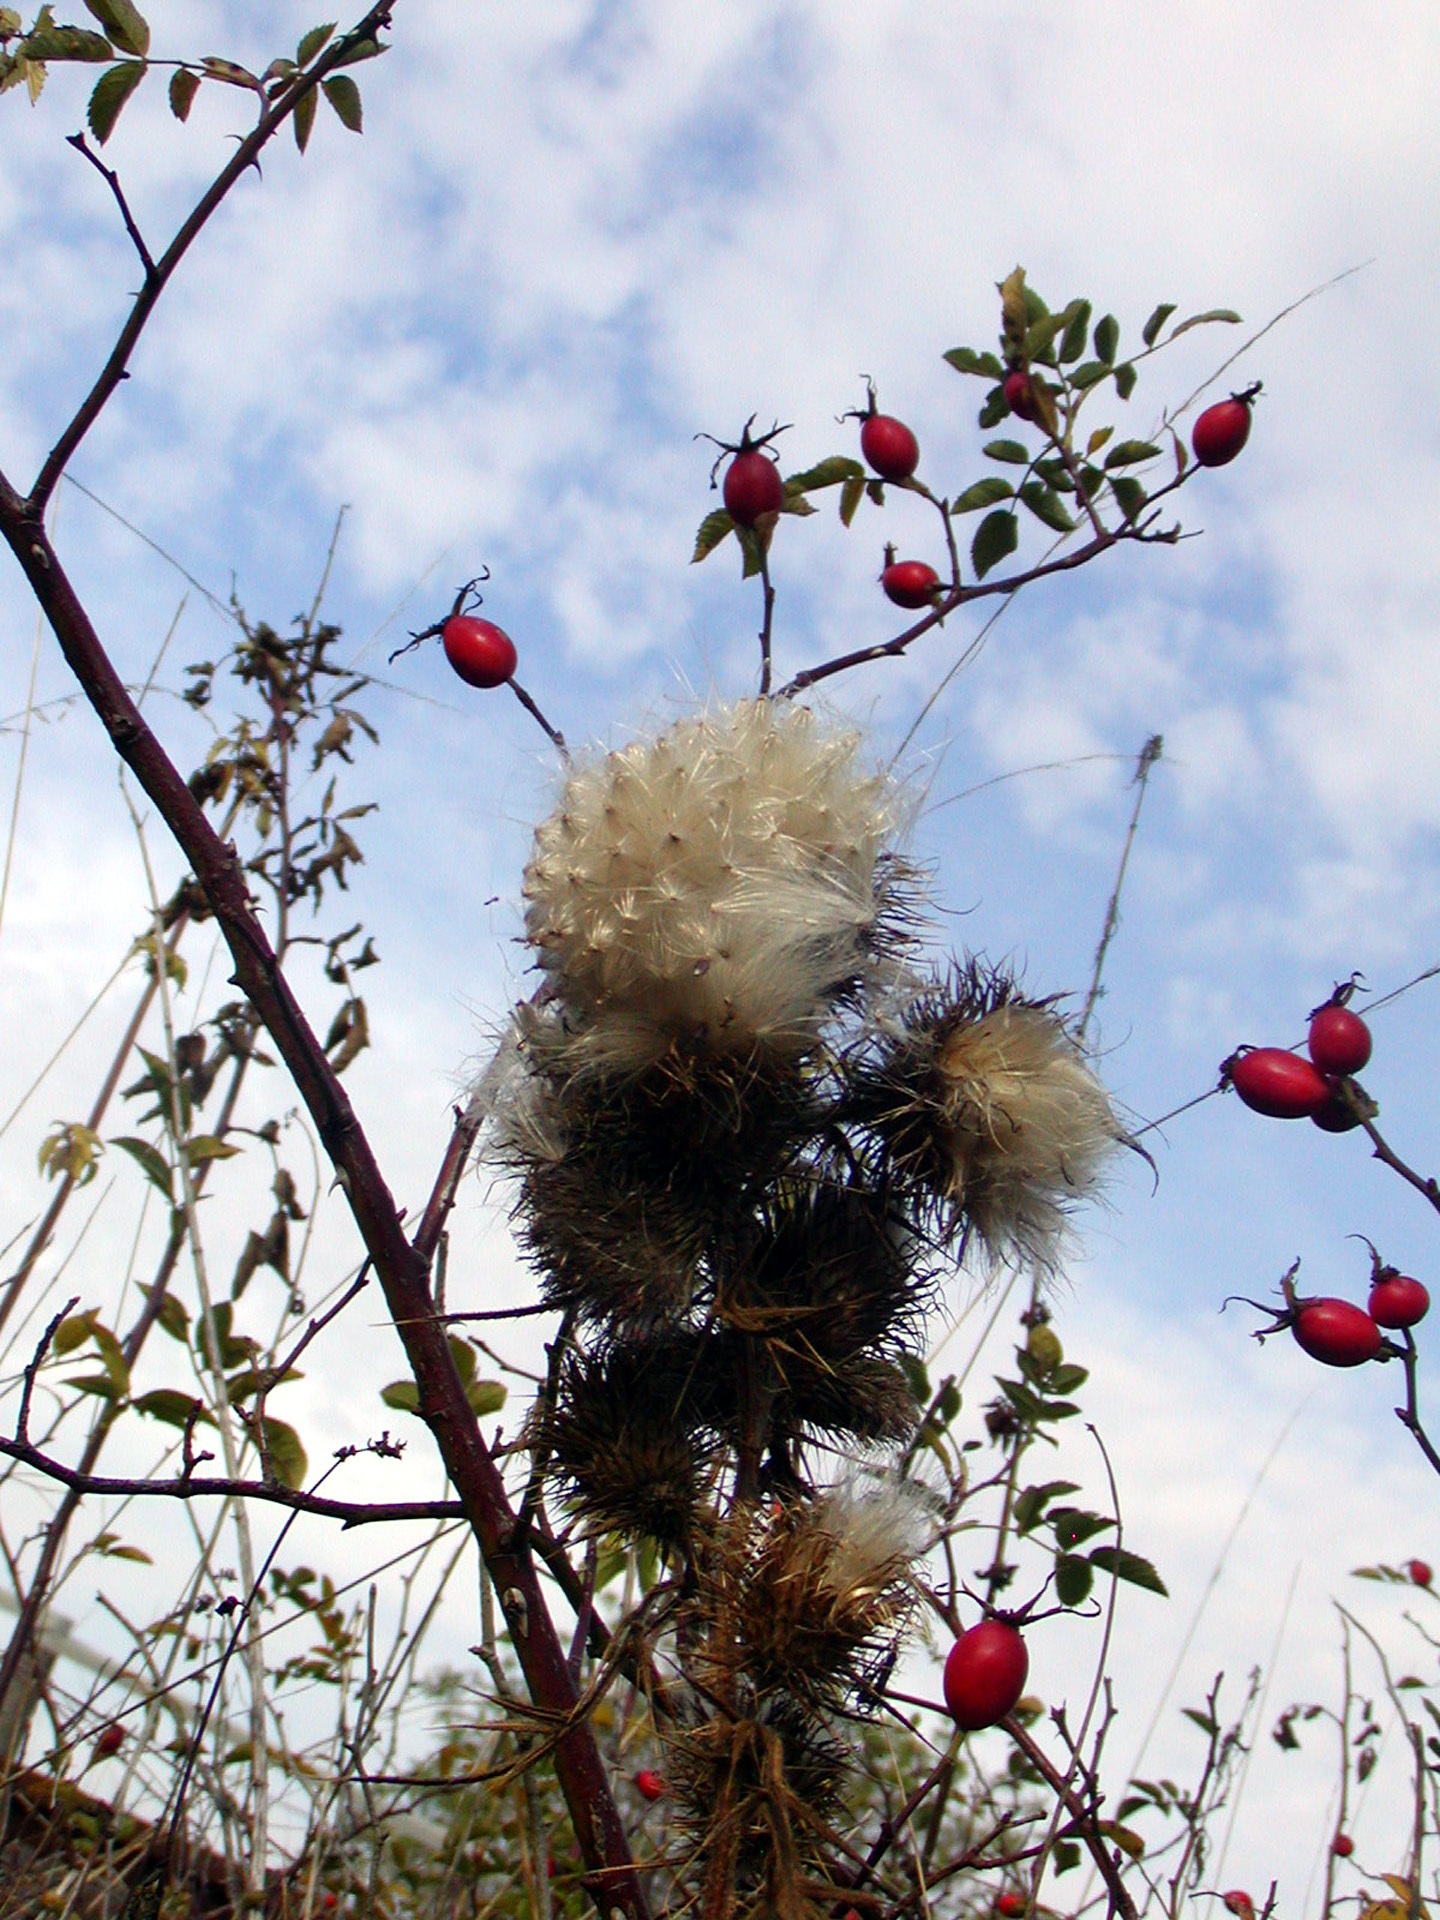
tree, nature, branch, blossom, winter, bird, plant, leaf, flower, bush, spring, red, produce, autumn, botany, flora, season, plants, thistle, fluff, hip, flowering plant, fetus, woody plant, land plant